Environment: real
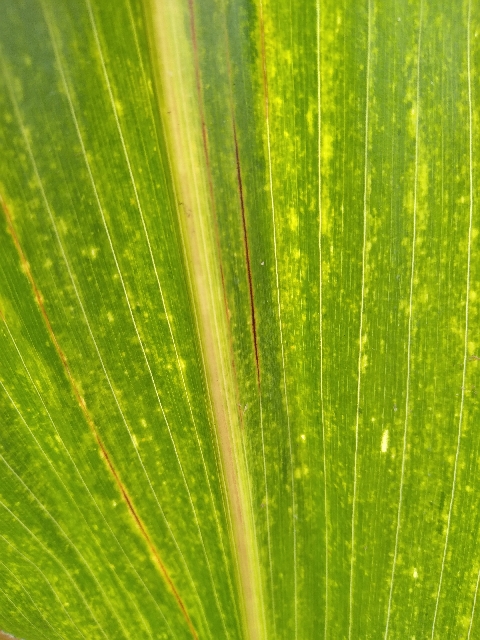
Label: lethal_necrosis